History of the Assyrians

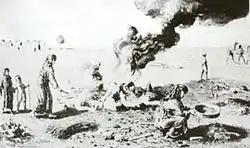
Burning of bodies of Assyrian women in 1915

Though once more without any real political power, the population of northern Mesopotamia (called Asoristan by the Sassanids) continued to keep the memory of their ancient civilization alive and positively connected with the Assyrian Empire in local histories written during the Sasanian period. There continued to be important continuities between ancient and contemporary Mesopotamia in terms of religion, literary culture and settlement and Christians in northern Mesopotamia during the Sasanian period and later times connected themselves to the ancient Assyrian civilization. Figures like Sargon II, Sennacherib, Esarhaddon, Ashurbanipal and Shamash-shum-ukin long figured in local folklore and literary tradition. In large part, tales from the Sasanian period and later times were invented narratives, based on ancient Assyrian history but applied to local and current landscapes. Medieval tales written in Aramaic (or Syriac) for instance by and large characterize Sennacherib as an archetypical pagan king assassinated as part of a family feud, whose children convert to Christianity. The legend of the Saints Behnam and Sarah, set in the 4th century but written long thereafter, casts Sennacherib, under the name Sinharib, as their royal father. After Behnam converts to Christianity, Sinharib orders his execution, but is later struck by a dangerous disease that is cured through being baptized by Saint Matthew in Assur. Thankful, Sinharib then converts to Christianity and founds an important monastery near Mosul, called Deir Mar Mattai.